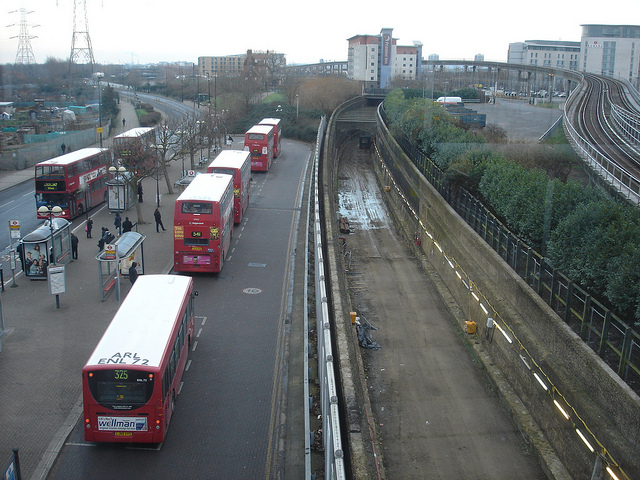
user: Given an image and a question. Answer the question in a short answer. Question: What are these vehicles driving on? Short Answer:
assistant: road